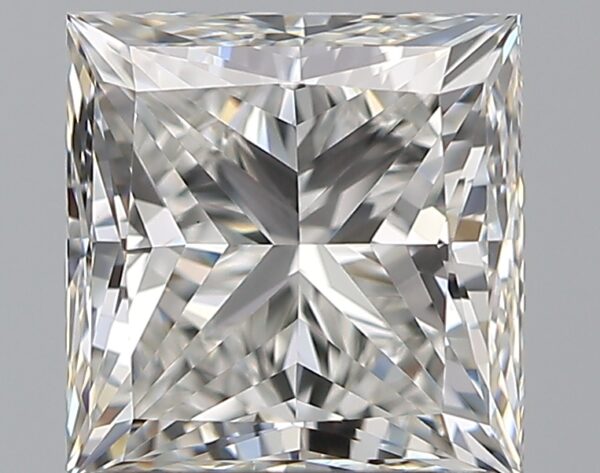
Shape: princess
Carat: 1.29
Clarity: VVS2
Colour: F
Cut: EX
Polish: EX
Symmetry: VG
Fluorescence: N
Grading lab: GIA
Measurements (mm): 5.87 x 5.71 x 4.17